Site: brandenburg
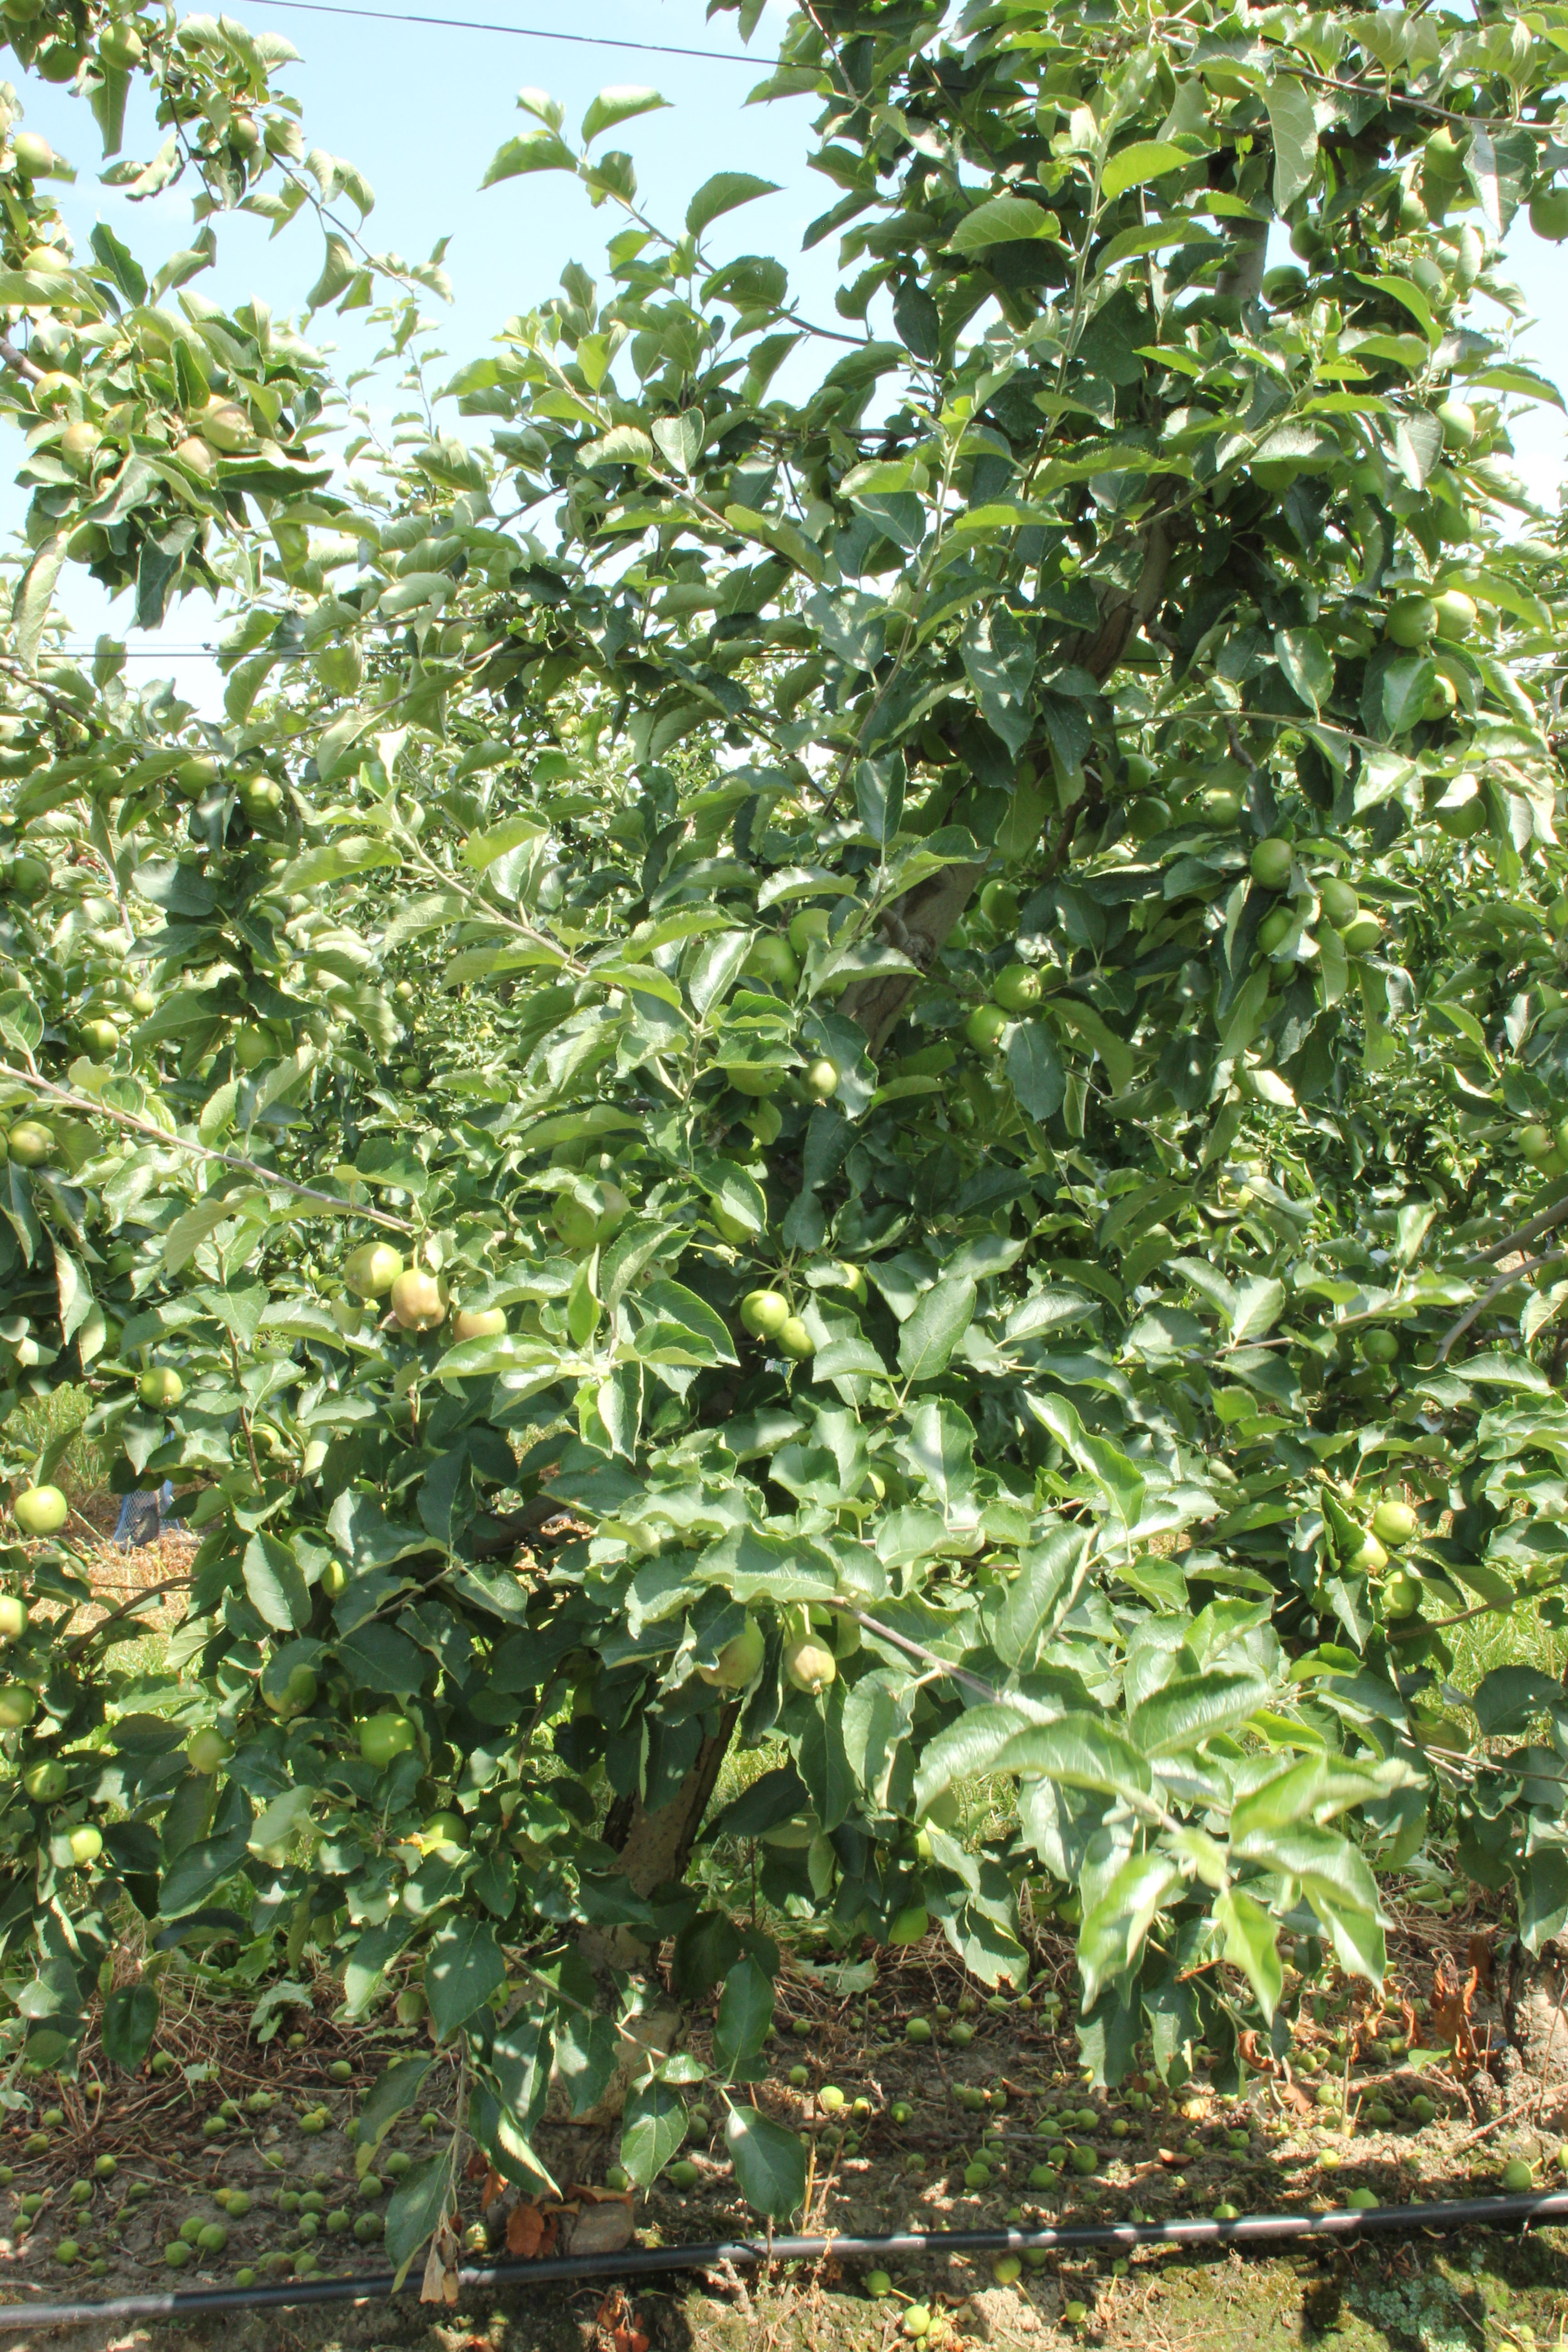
Growth stage (BBCH 74): Development of fruit